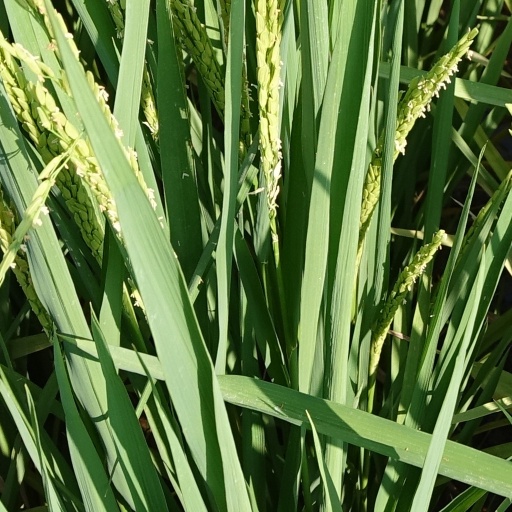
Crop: rice